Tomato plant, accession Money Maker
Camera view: bottom (45 deg); turntable rotation: 120 degrees
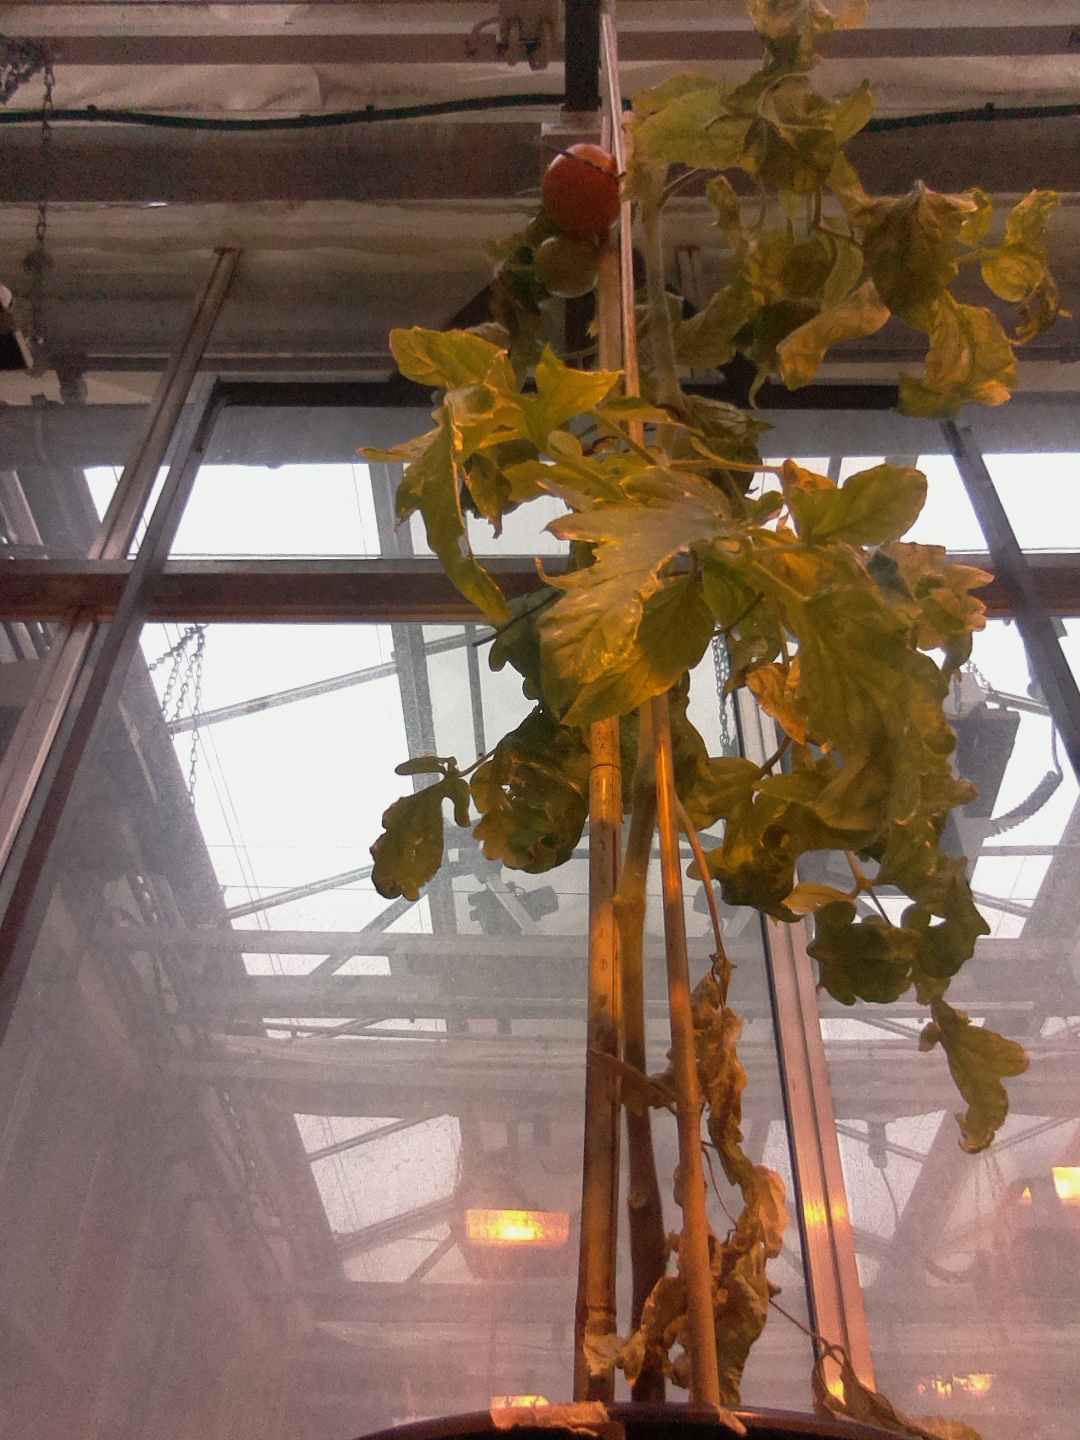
BBCH growth stage 80: fruits start showing typical ripe color (orange -> red)